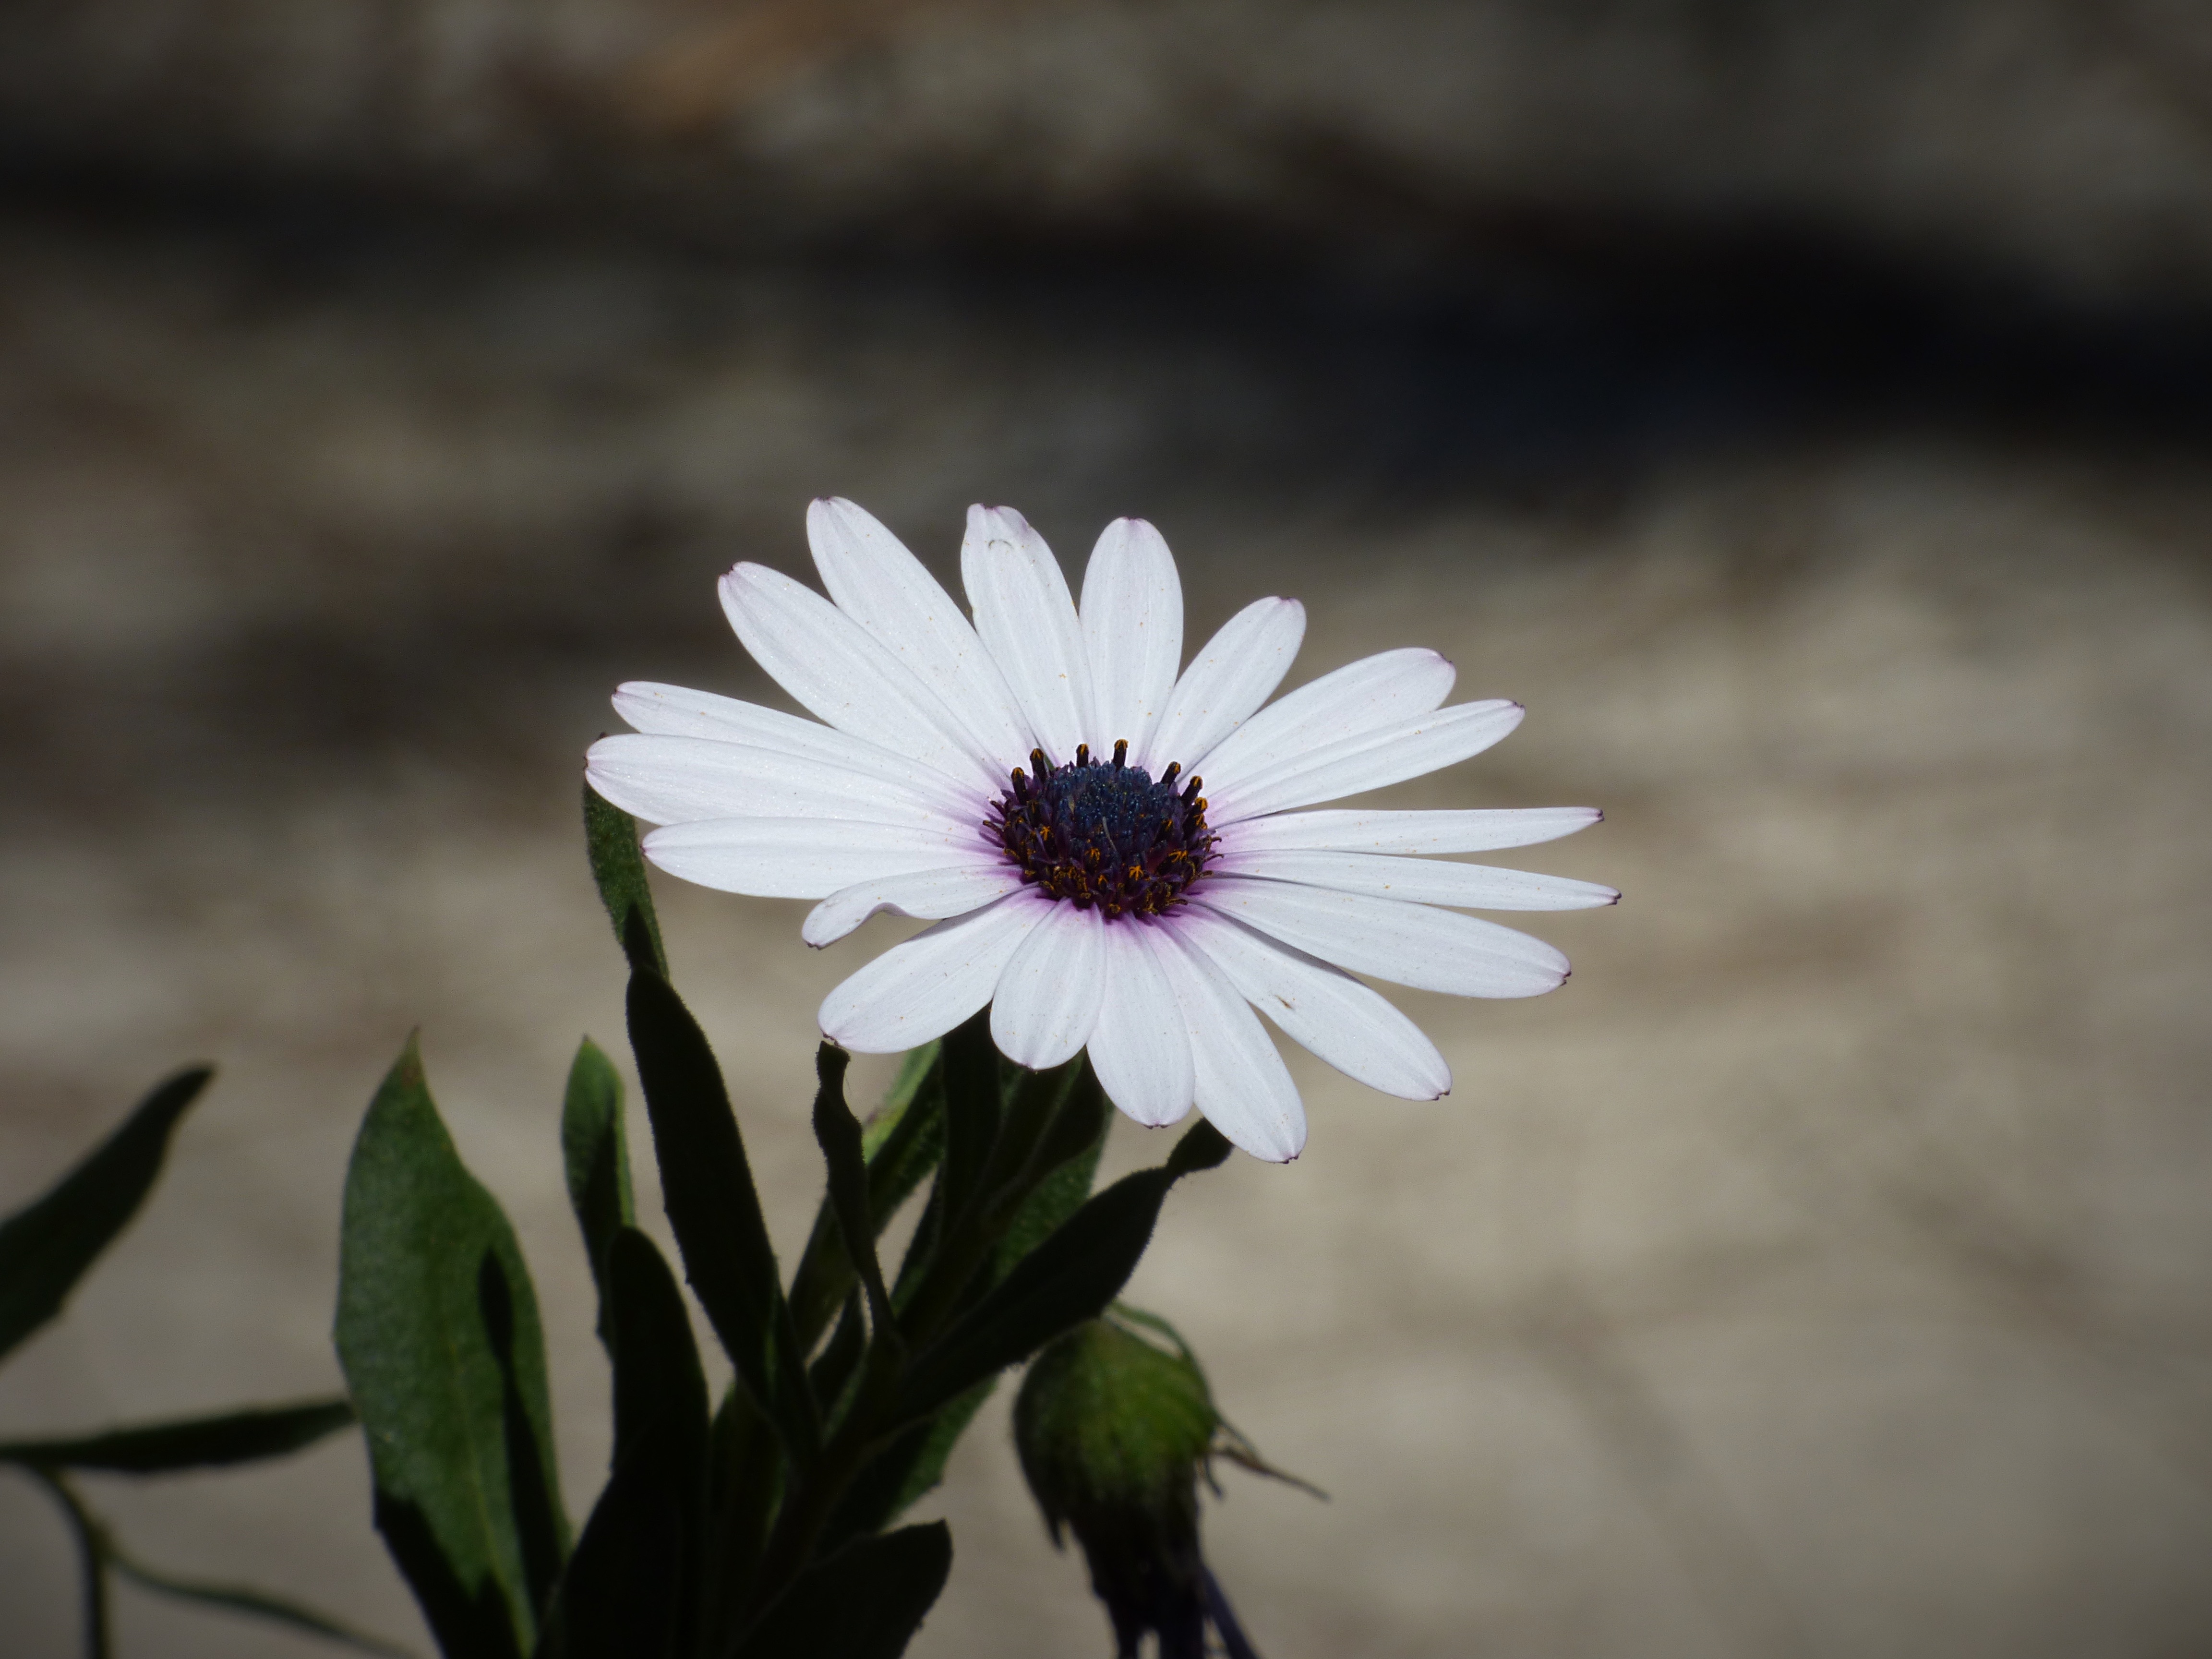
flower, plant, flora, daisy, close up, photography, macro photography, botany, land plant, petal, oxeye daisy, daisy family, flowering plant, blossom, plant stem, wildflower